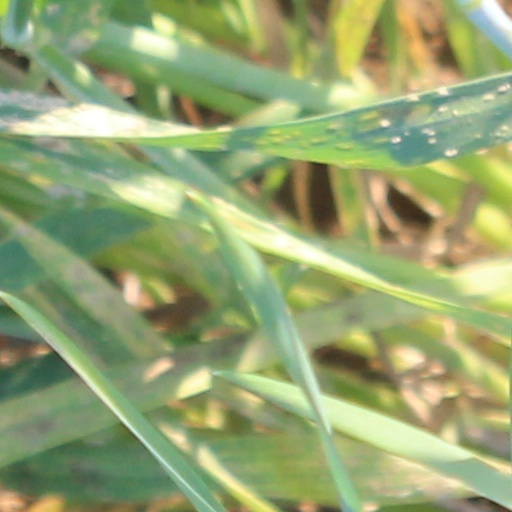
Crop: wheat